2023 FIBA Basketball World Cup qualification

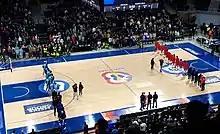
Uruguay vs Puerto Rico match

The 2023 FIBA Basketball World Cup qualification process determined 30 of the 32 teams that qualified for the 2023 FIBA Basketball World Cup. As co-hosts, the Philippines and Japan each got an automatic qualification for the tournament when they were awarded the joint hosting rights along with co-host Indonesia.